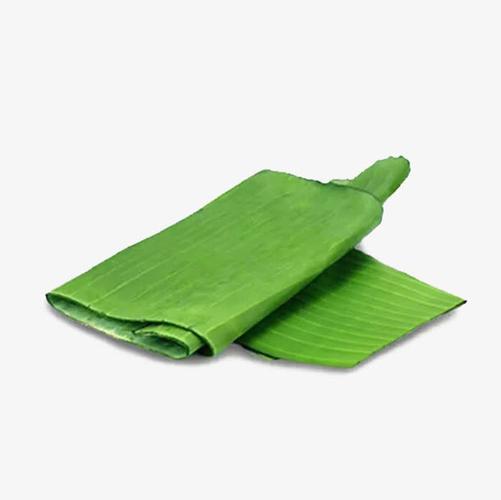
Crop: unknown
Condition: banana